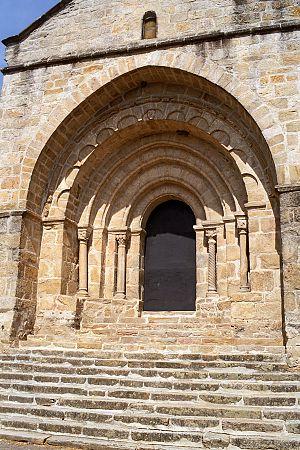
Dore-l'Eglise (Velay)
L'église Saint-Blaise est une église de style roman auvergnat située à Dore-l'Église dans le département français du Puy-de-Dôme en région Auvergne-Rhône-Alpes.
L'arc à voussure polylobée est une variante de l'arc polylobé apparue au XIIᵉ siècle dans l'architecture romane française, où les lobes ornent non pas l'intrados mais la voussure de l'arc.
L'art roman auvergnat est une variété remarquable de l'art roman qui s'est développée en Auvergne aux XIᵉ et XIIᵉ siècles. Elle se caractérise par sa richesse ornementale et l'homogénéité de son style. Par extension, on y inclut la petite province du Velay qui fut souvent placée sous la même couronne comtale à cette époque.
L'arc polylobé est un arc composé d'un nombre impair de petits arcs en plein cintre, apparu au Xᵉ siècle à l'époque du Califat de Cordoue.